Insane Clown President

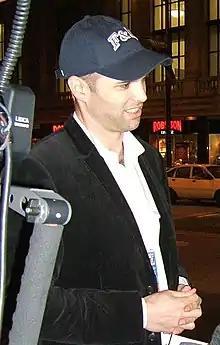
"Insane Clown President" author Matt Taibbi

"Rolling Stone" journalist Matt Taibbi had previously covered four other presidential campaigns prior to 2016. Taibbi documented the 2016 presidential campaign in a series of contemporaneous reports for "Rolling Stone". He combined these dispatches into one publication for "Insane Clown President". The book contains illustrations by Victor Juhasz, an artist for "Rolling Stone". In a pre-inauguration interview with PBS, Taibbi explained his choice of "Insane Clown President" as the title, "If the president-elect and his followers have complaints about the title, they should really blame Trump himself. Because I actually learned a lot about marketing watching Donald Trump over the last couple of years. There is no reason to be subtle at all in the current environment."